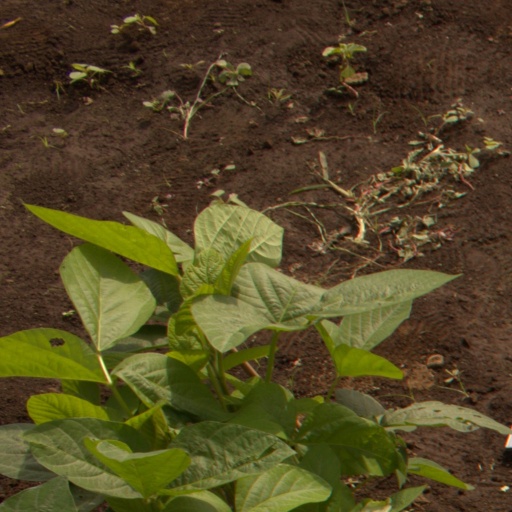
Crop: soybean